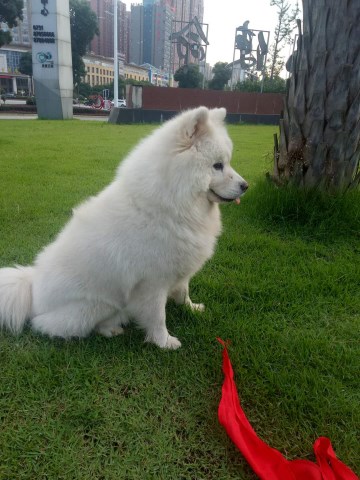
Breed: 2192-n000088-Samoyed